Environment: real
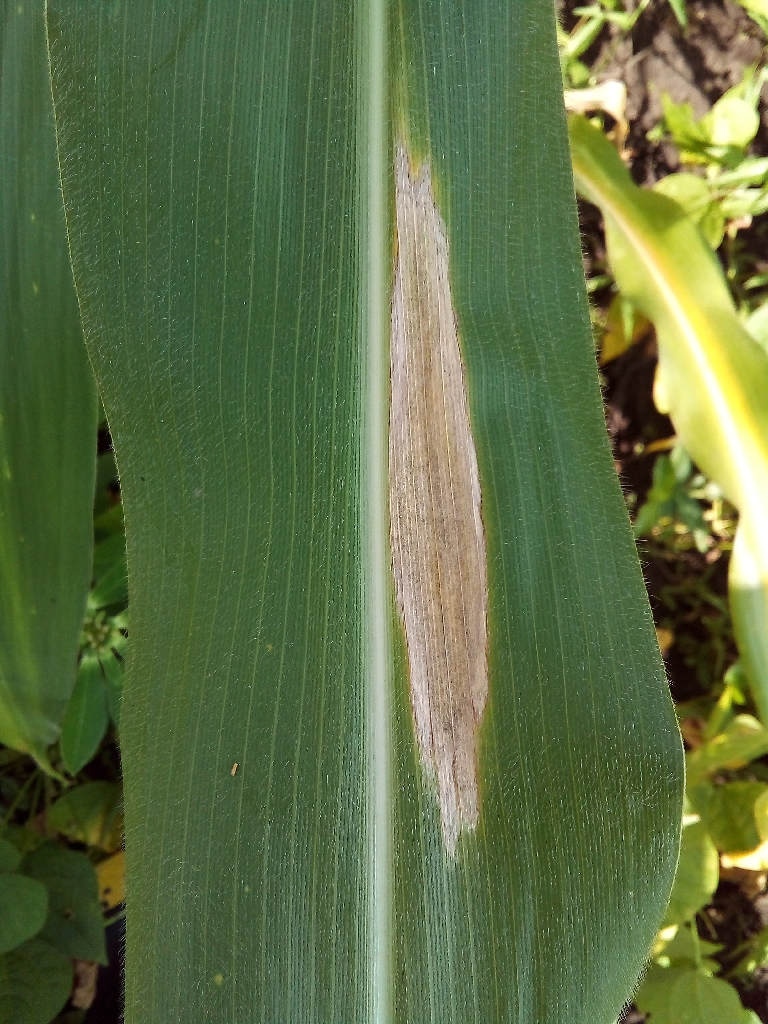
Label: northern_corn_leaf_blight